Jimmy Bannister

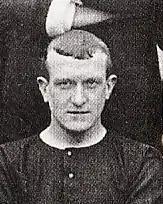

James Bannister (20 September 1880 – 18 December 1953) was an English footballer. Bannister was purchased by Manchester United from Manchester City in 1906. He helped the club win the 1908 league championship. He left United in 1909 to go to Preston North End.